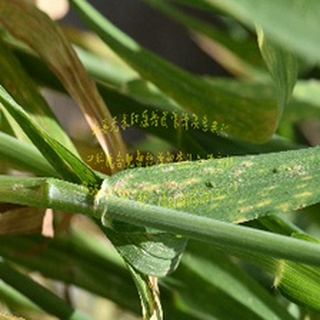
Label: wheat_mildew